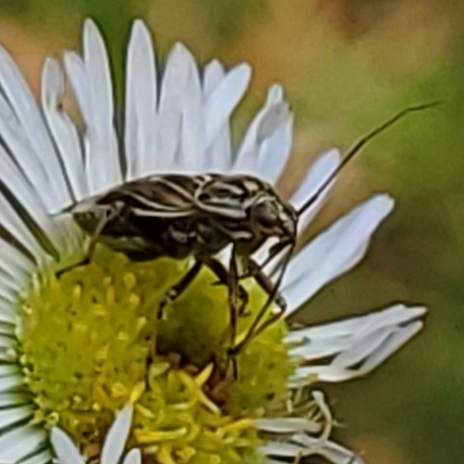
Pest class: lygus_bug